Château de Gaillon

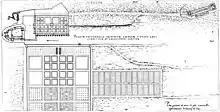
General plan of 1576 with the château on the left, the gallery garden by Mercogliano behind it, the lower-level garden at the bottom, and the "Maison Blanche" in the upper right

From the main court, a second-turreted gatehouse in one corner opened onto a bridge across the moat that provided access to a large courtyard, on the far side of which a range of new buildings with a central towered gateway opened into the splendid enclosed parterre designed by Pacello da Mercogliano. Its wide central gravelled walk led through a central pavilion open in four directions to a two-story pavilion set into the far wall. The high ground to the left was planted with trees. On the right a long gallery enclosing the parterre separated it from the patterned beds of vegetables and fruit trees on a lower level, beneath a massively buttressed retaining wall. A number of conservative features stand out in this project at the dawn of the French formal garden, notably the enclosure of the main parterre and the lack of cohesive linking the various features. "At Gaillon the possibilities of the terraced site are ignored as had also been the case at Blois, and the use of ramps or stairs to achieve an architectural unity did not seem as yet a possibility" (Adams 1969 p 18).